History of Liberia

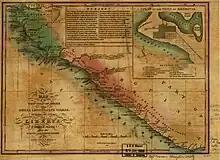
Map of Liberia circa 1830

Historians believe that many of the indigenous peoples of Liberia migrated there from the north and east between the 12th and 16th centuries AD. Portuguese explorers established contacts with people of the land later known as "Liberia" as early as 1462. They named the area "Costa da Pimenta" (Pepper Coast), or Grain Coast, because of the abundance of melegueta pepper, which became desired in European cooking.